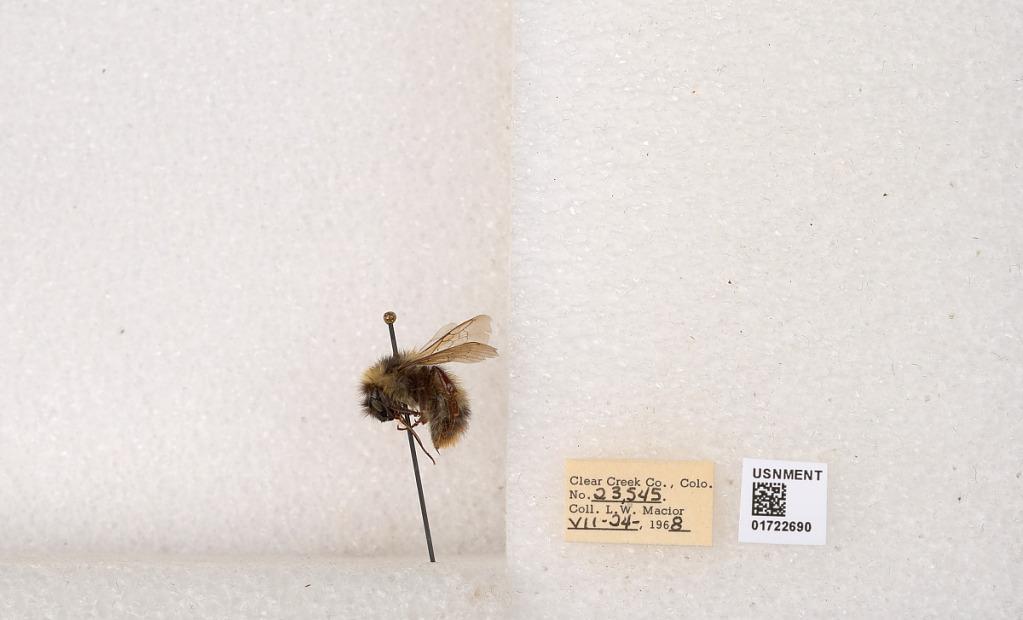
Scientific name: Bombus kirbyellus
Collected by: L. Macior
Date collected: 1968-7-24
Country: United States
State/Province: Colorado
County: Clear Creek
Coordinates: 39.6891, -105.644